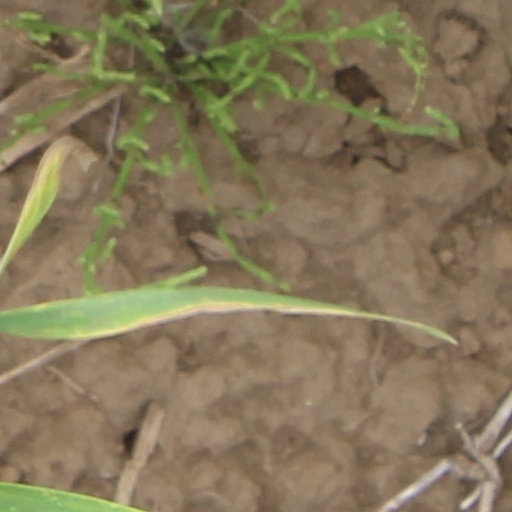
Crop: wheat